Transport for London

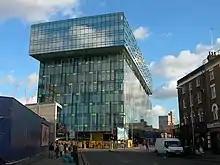
The Palestra building, home to TfL's Surface Transport and Traffic Operations Centre (STTOC)

TfL's Surface Transport and Traffic Operations Centre (STTOC) was officially opened by Prince Andrew, Duke of York, in November 2009. The centre monitors and coordinates official responses to traffic congestion, incidents and major events in London. Network Management Control Centre (manages the bus network) (NMCC), London Streets Traffic Control Centre (LSTCC) and the Metropolitan Police Traffic Operation Control Centre (MetroComm) were brought together under STTOC.